Chris Norman discography

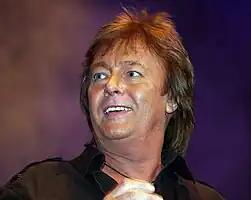

This is the discography of British soft rock singer Chris Norman as a solo artist.